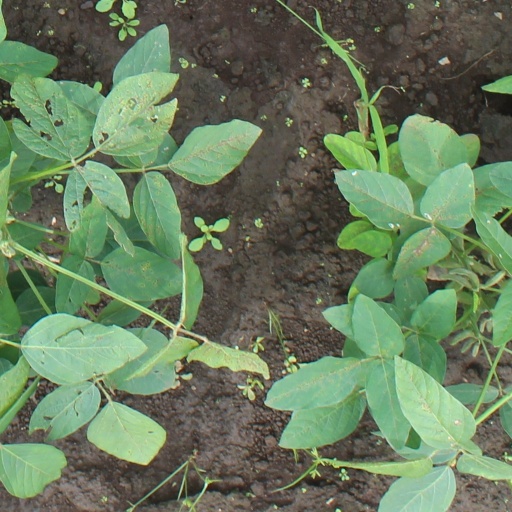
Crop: soybean